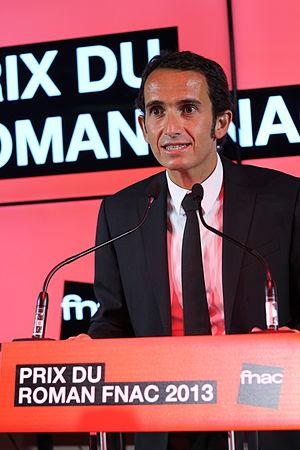
Alexandre Bompard, né le 4 octobre 1972 à Saint-Étienne, est un haut fonctionnaire et chef d'entreprise français. D'abord inspecteur des finances, il préside Europe 1 de 2008 à 2010, puis la Fnac de 2011 à 2017. Il occupe depuis le 18 juillet 2017 le poste de président-directeur général du groupe Carrefour.